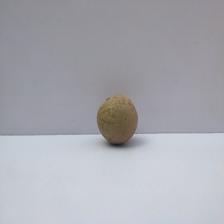
Size: Small